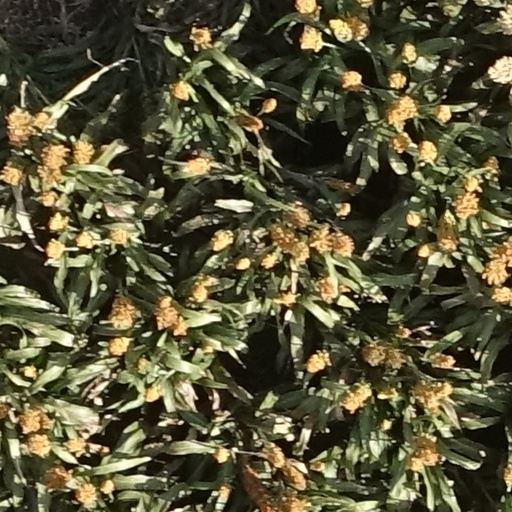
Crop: sorghum